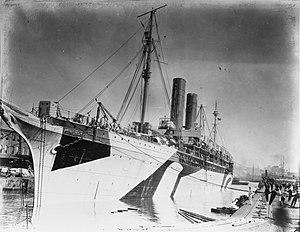
Le City of New York, 3ᵉ du nom, est un paquebot transatlantique britannique de l'Inman Line mis en service en 1888, le plus gros paquebot du monde à sa construction. Détenteur du record de vitesse transatlantique ouest-est, il est vendu à l'American Line en 1892 et prend le nom de New York avant d'être démoli en 1923. Il a également servi dans l'US Navy durant la guerre hispano-américaine et la Première Guerre mondiale. Il est également connu pour avoir failli entrer en collision avec le Titanic le jour de son départ le 10 avril 1912.